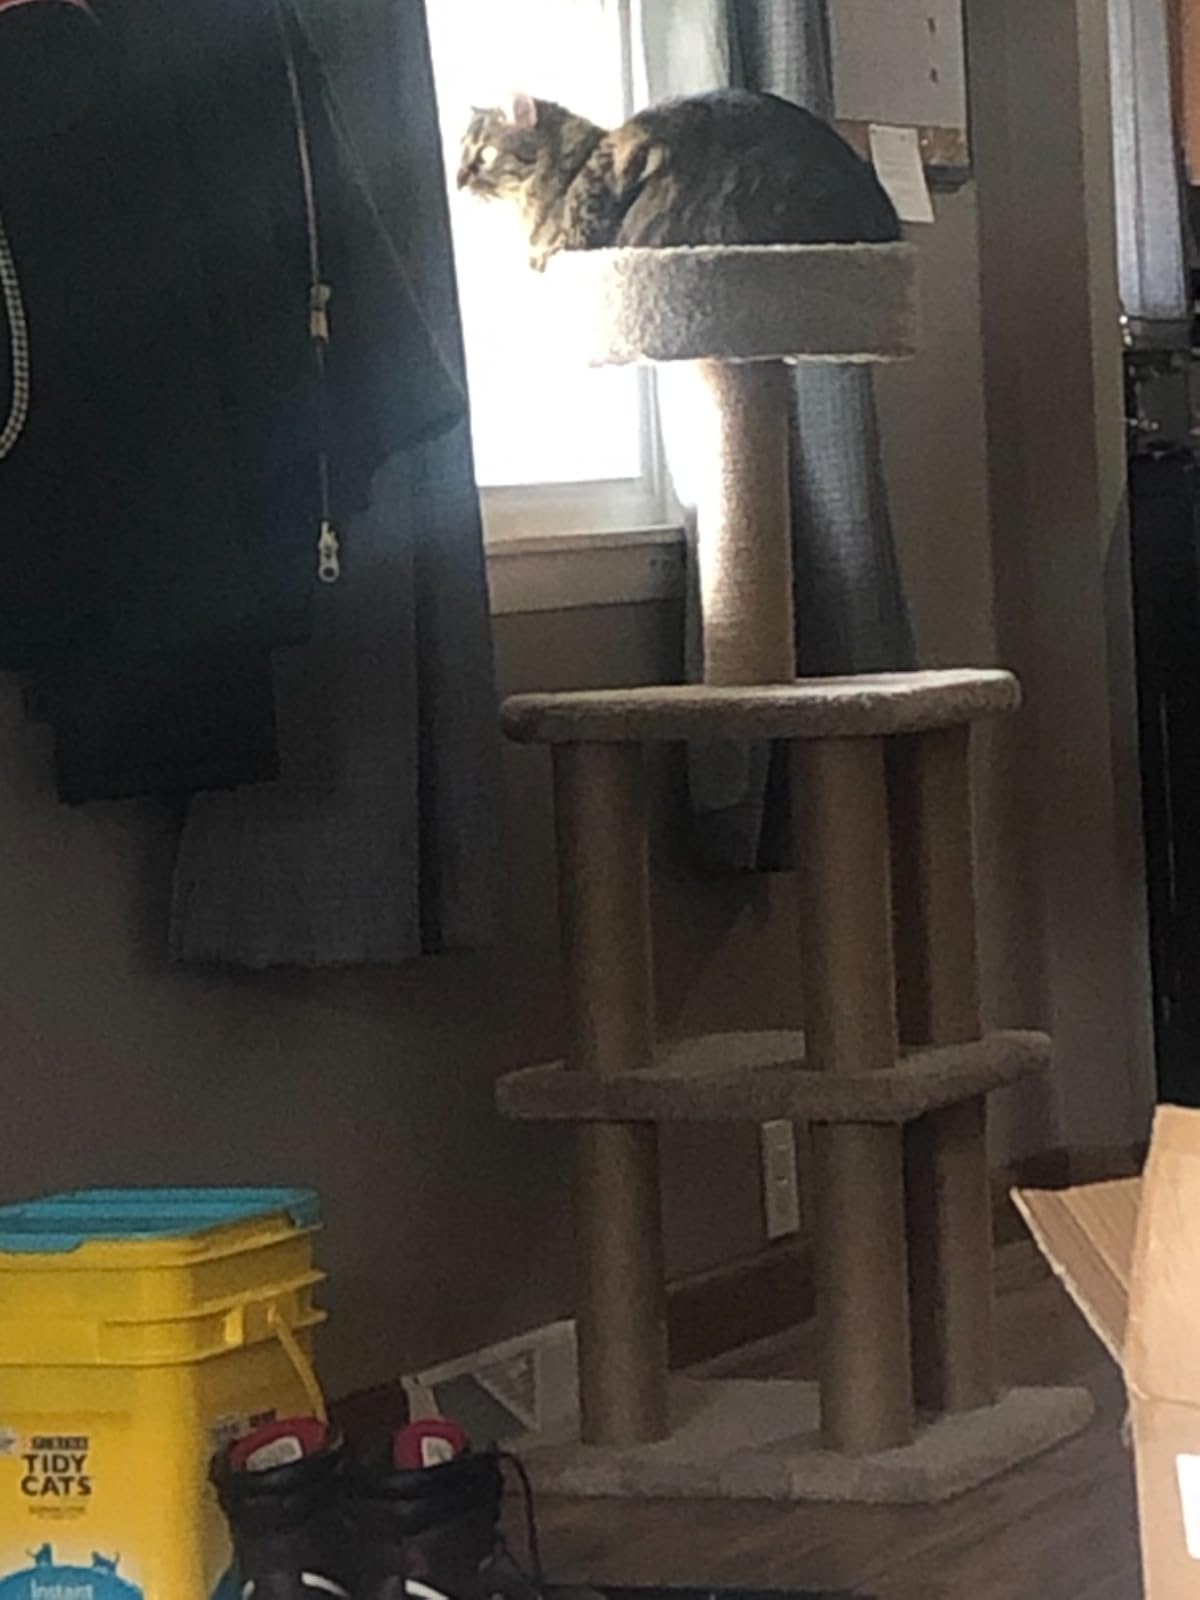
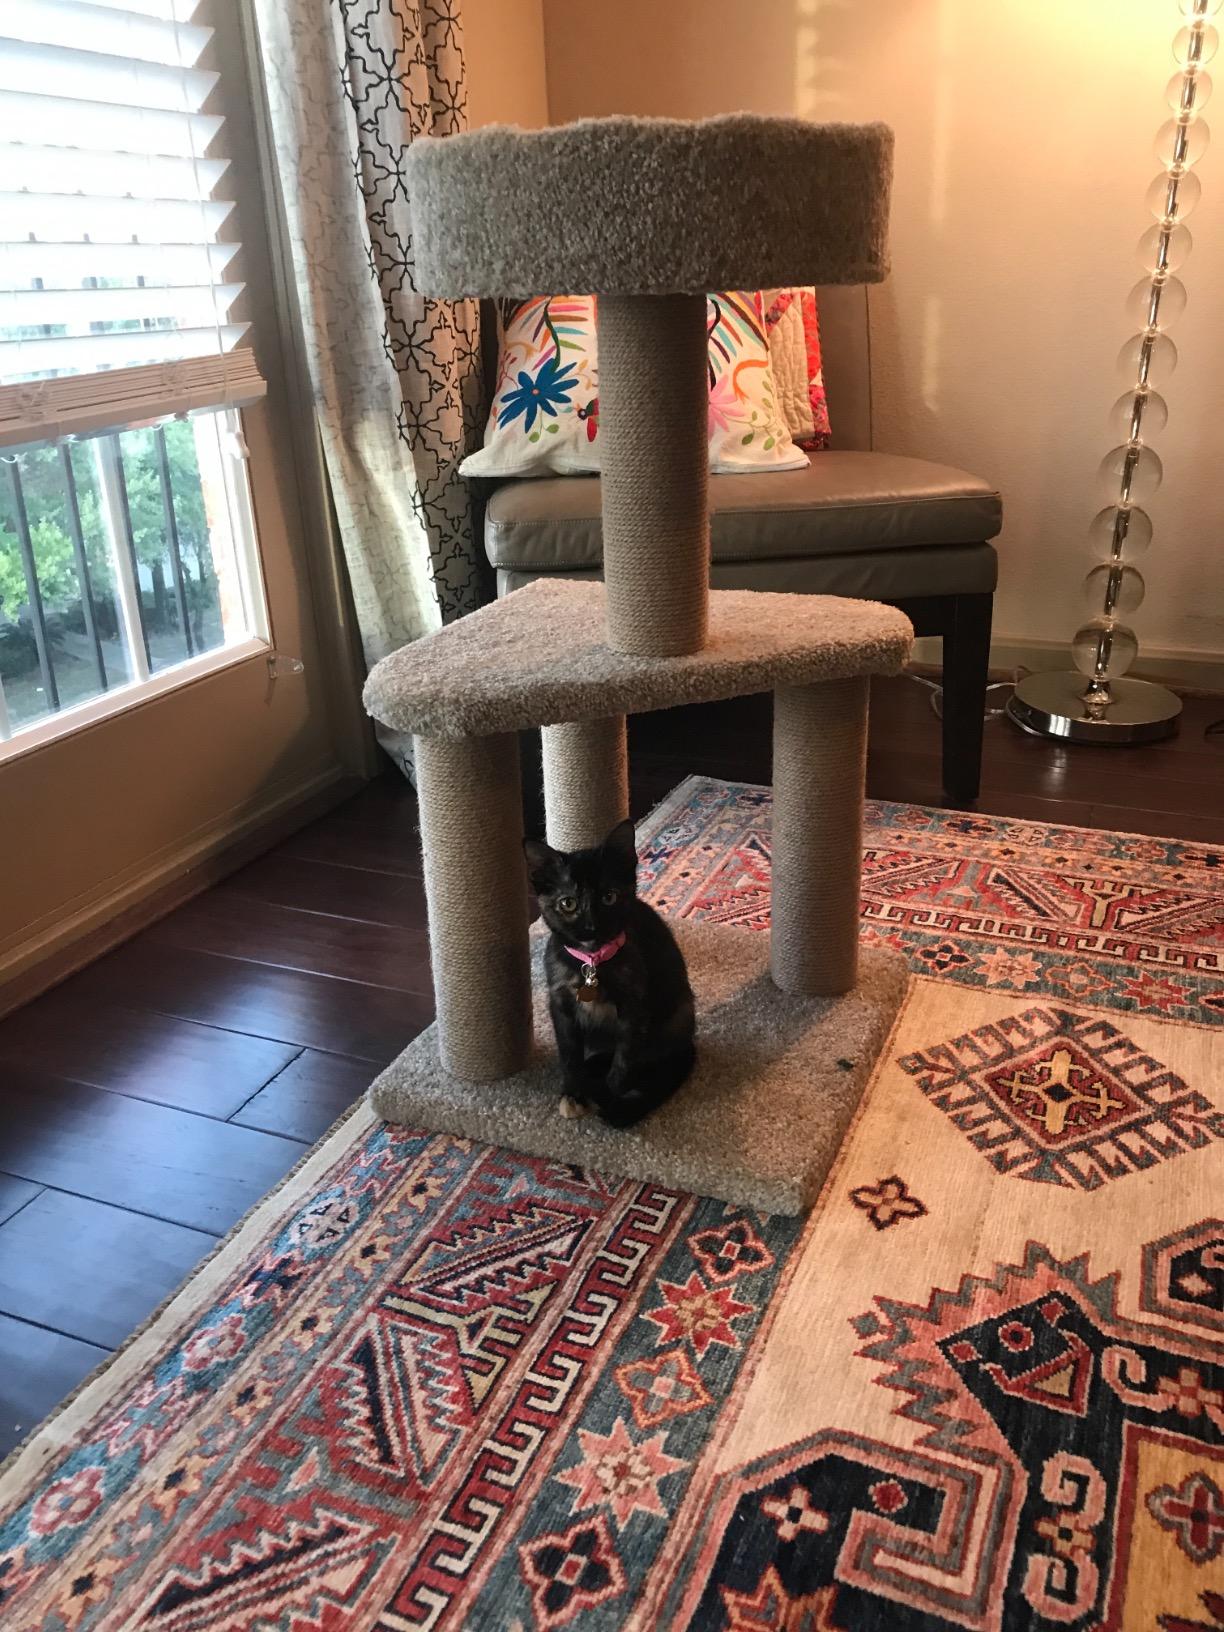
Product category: items_cat tree
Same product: no